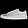
Label: Sneaker